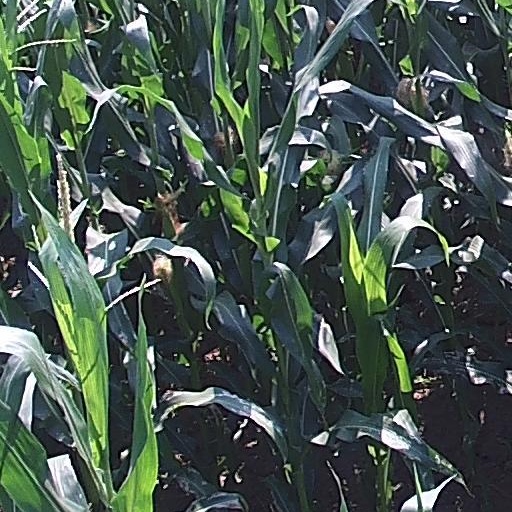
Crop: maize; corn